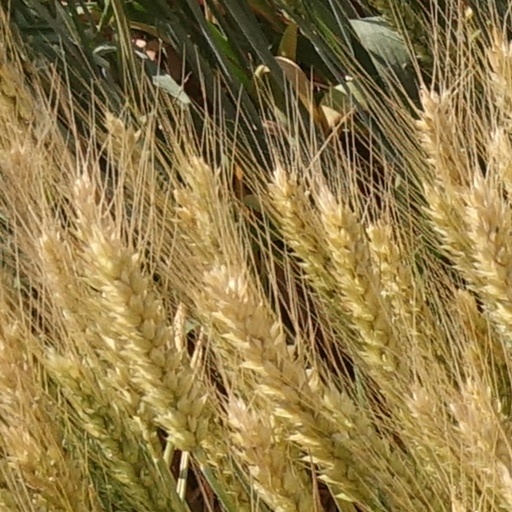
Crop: wheat